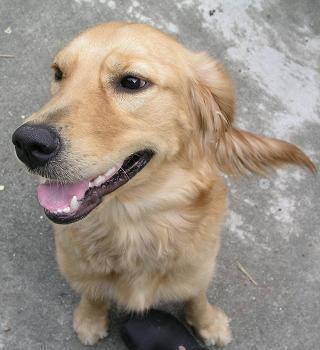
golden_retriever